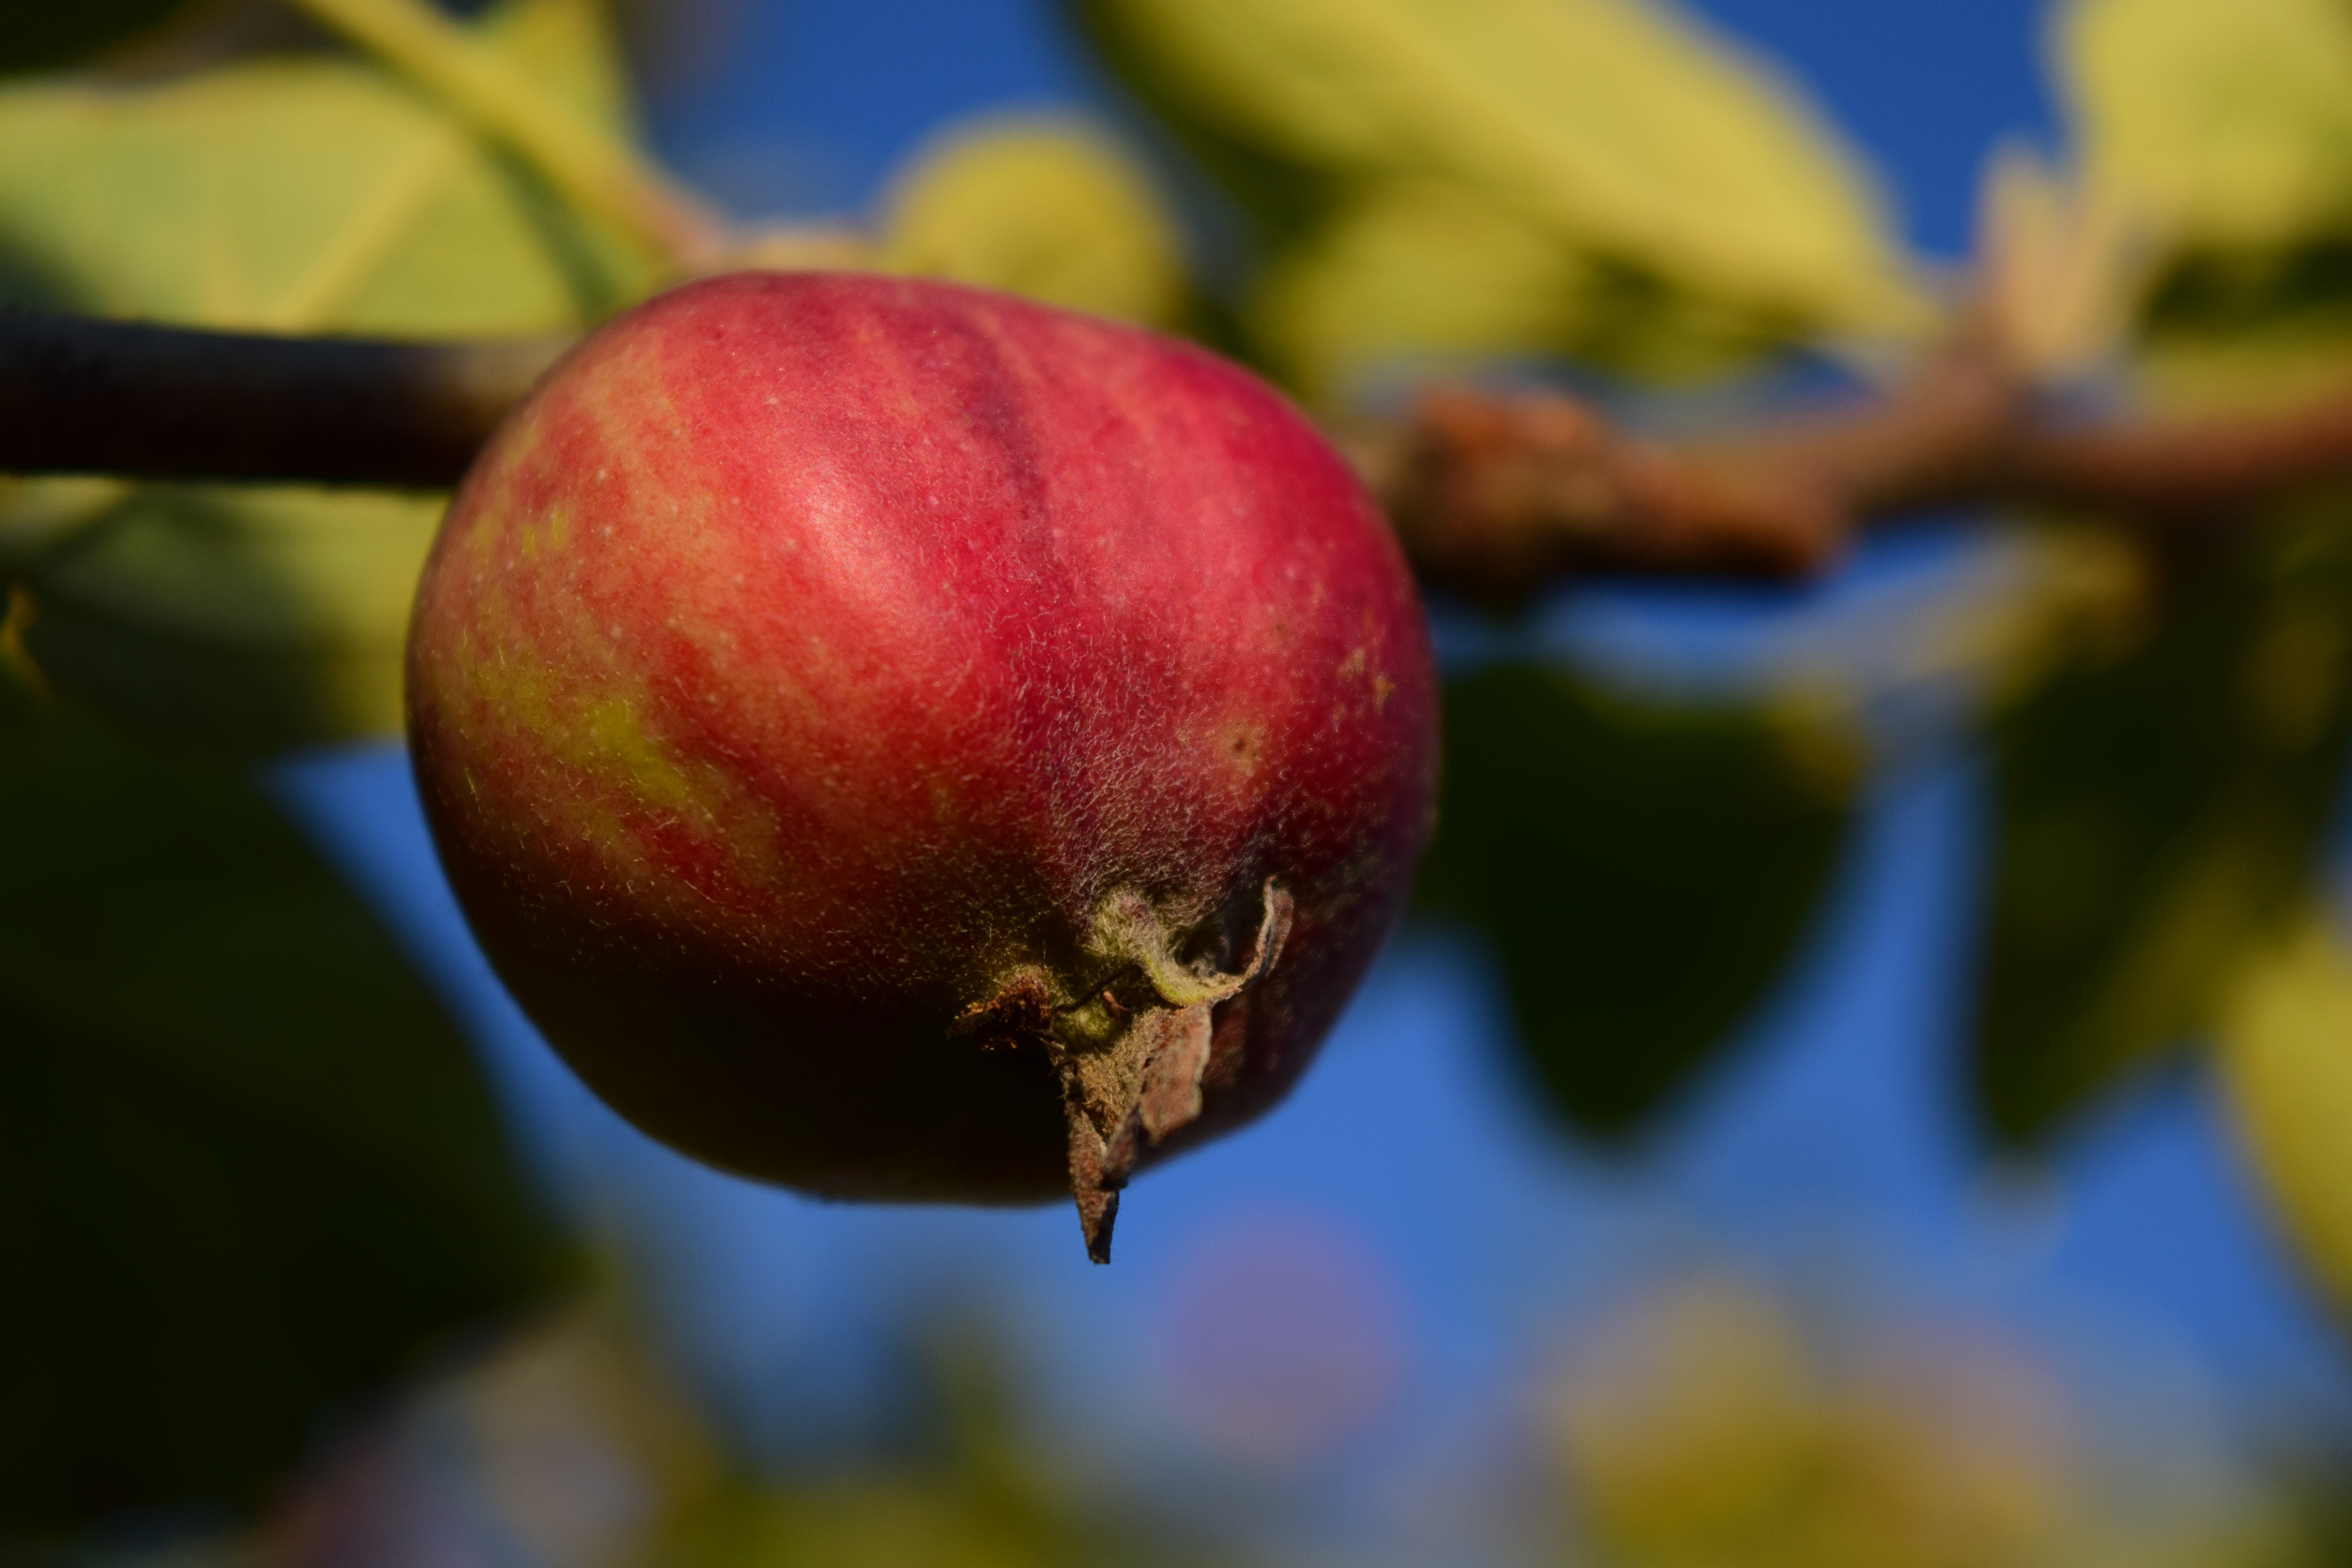
apple, tree, nature, branch, blossom, plant, photography, fruit, leaf, flower, food, red, produce, small, autumn, close, flora, close up, immature, apple tree, macro photography, flowering plant, rose family, land plant